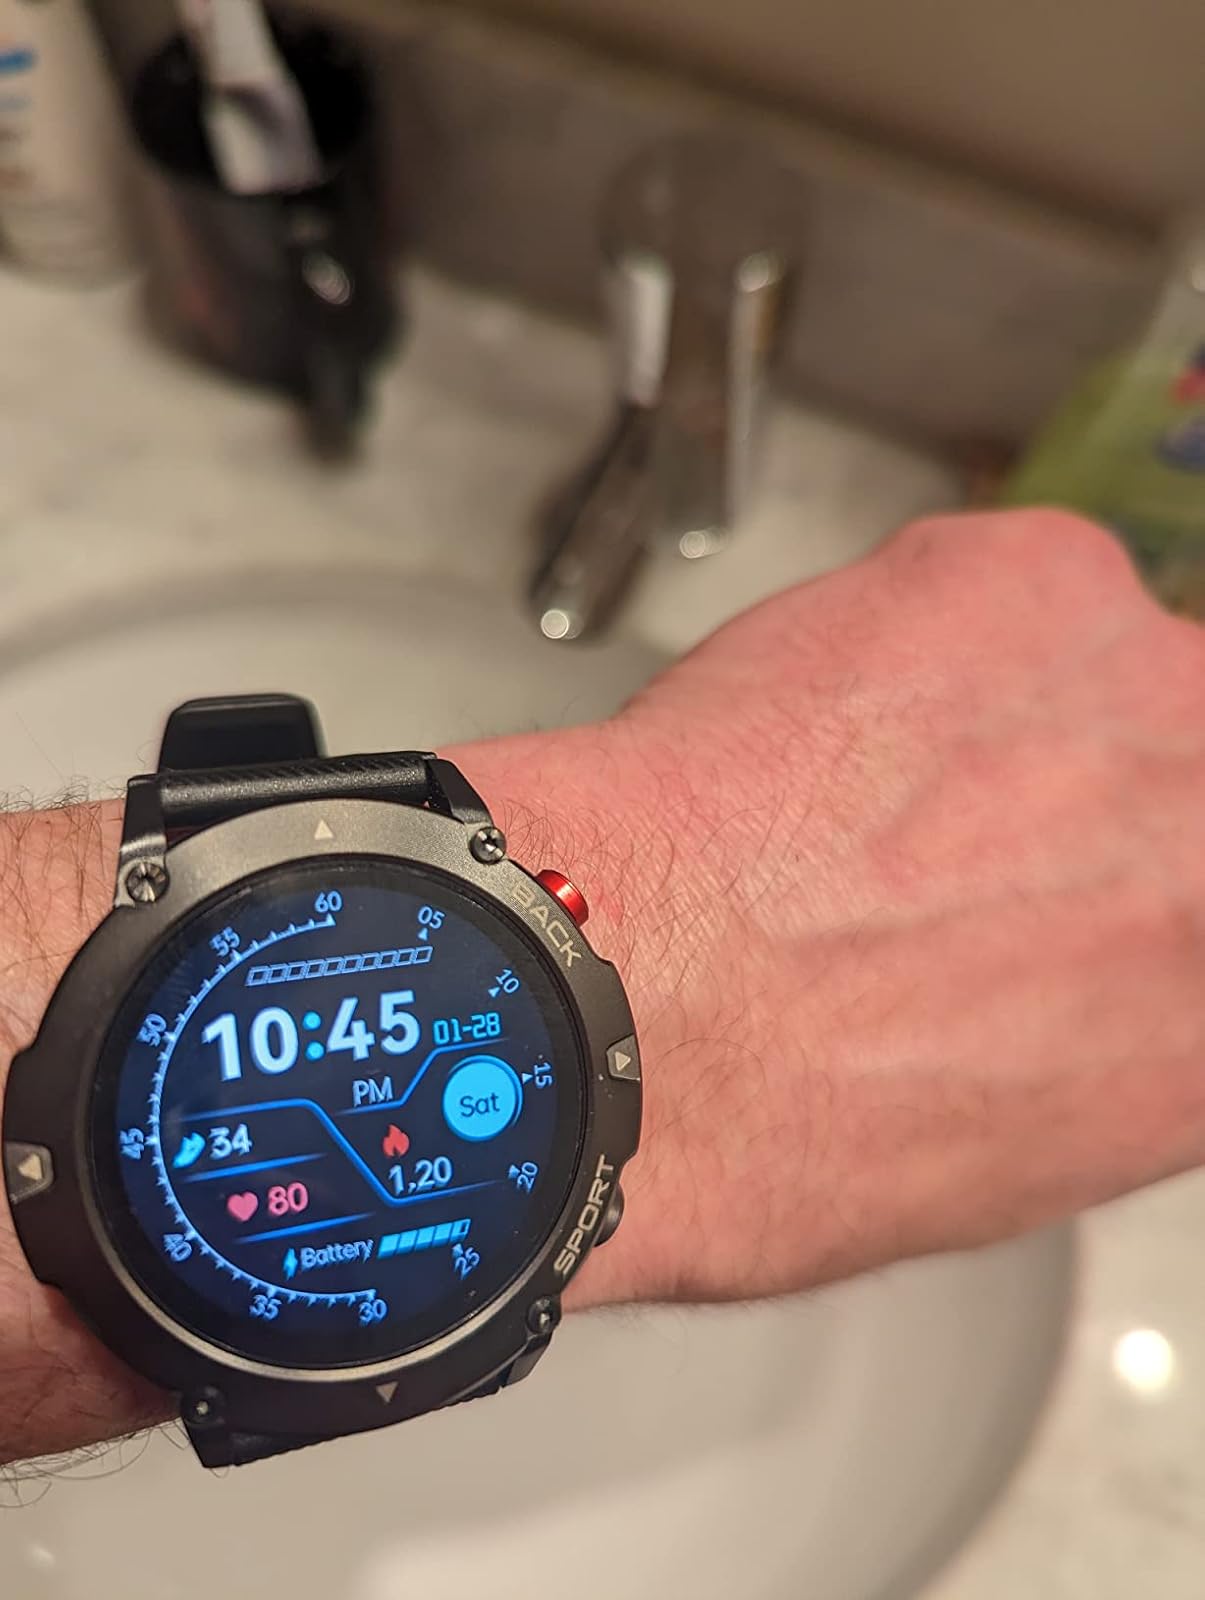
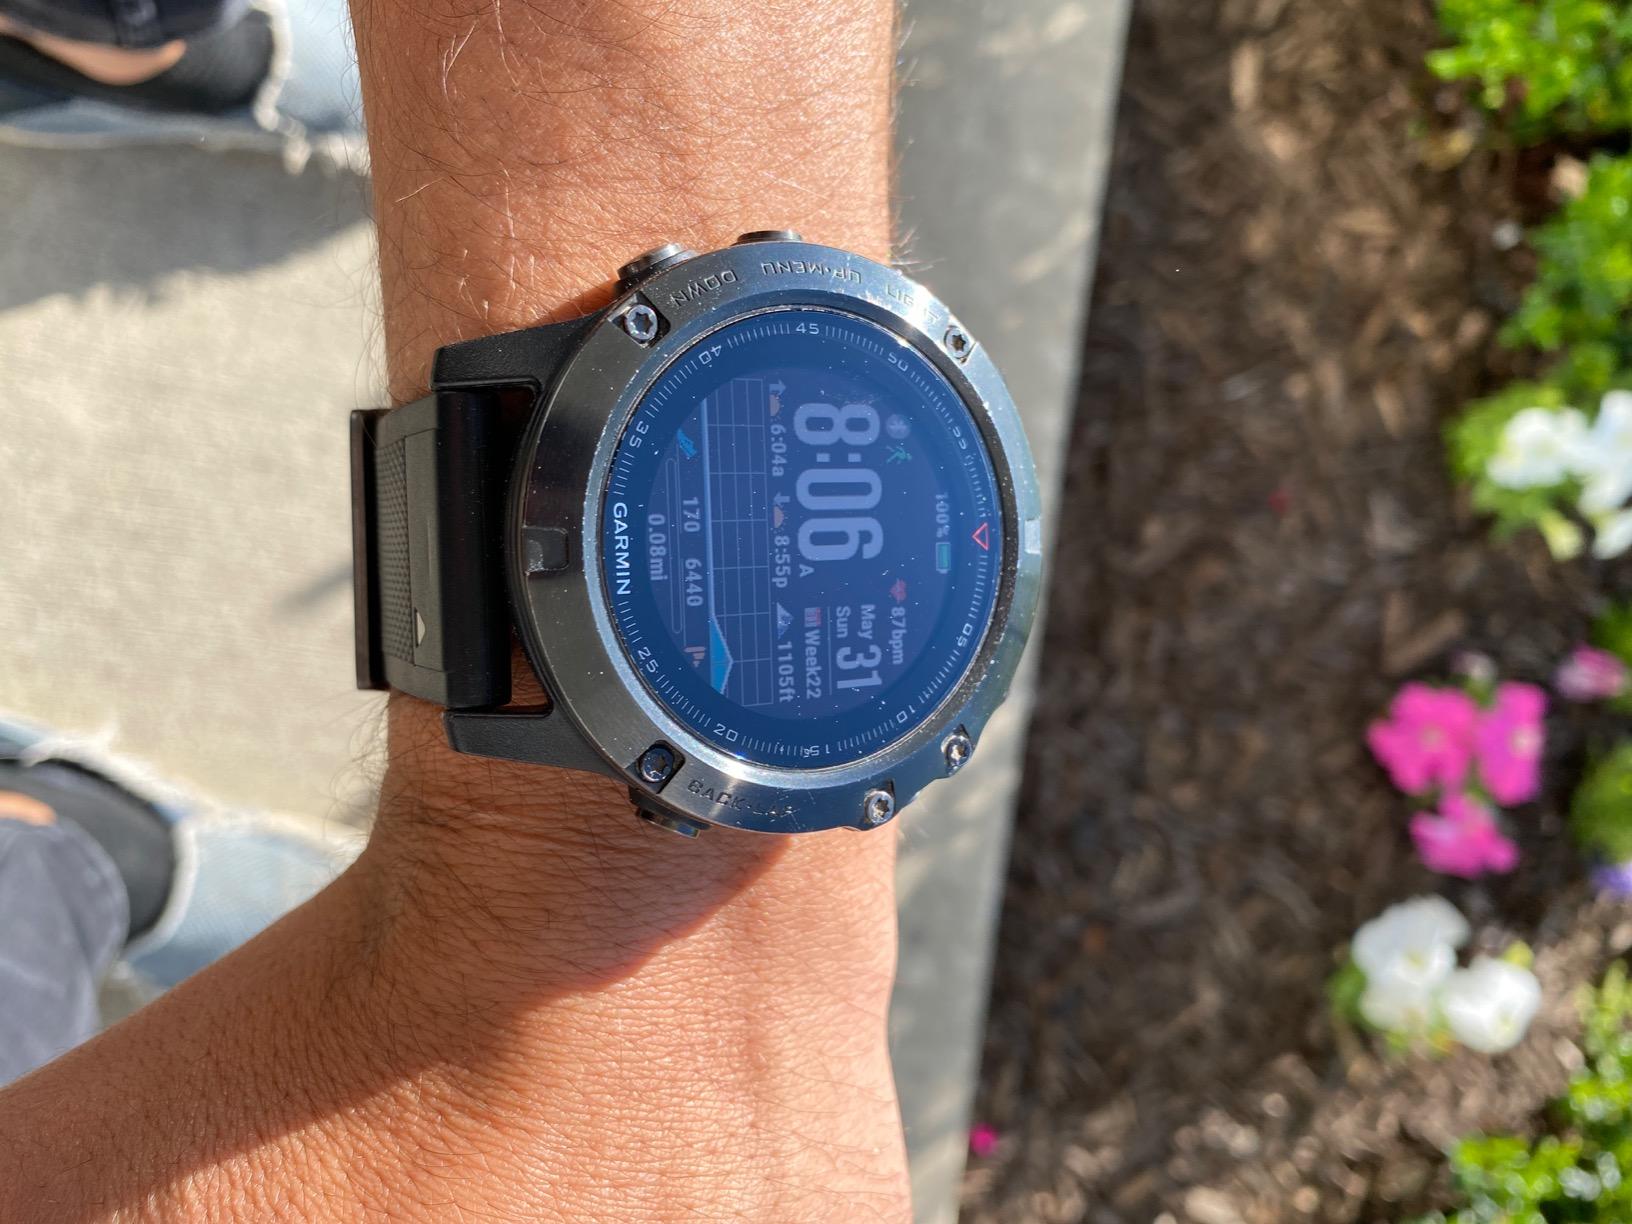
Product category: smartwatch
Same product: no